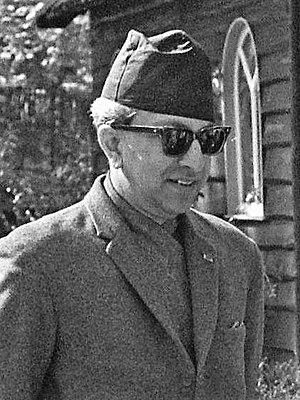
Mahendra Bir Bikram Shah Dev, né le 11 juin 1920 à Katmandou et mort le 31 janvier 1972 à Bhâratpur, est roi du Népal de 1955 à 1972.